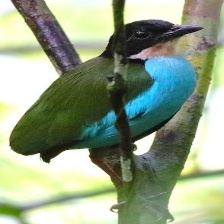
Species: AZURE BREASTED PITTA
Scientific name: PITTA STEERII